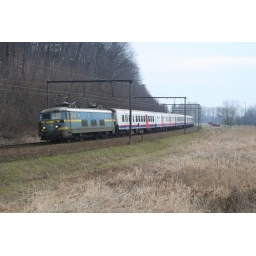
2304 met een P-trein van Hasselt naar Brussel in Diest. 2304 with a passenger train from Hasselt to Brussels in Diest. 17/03/2010